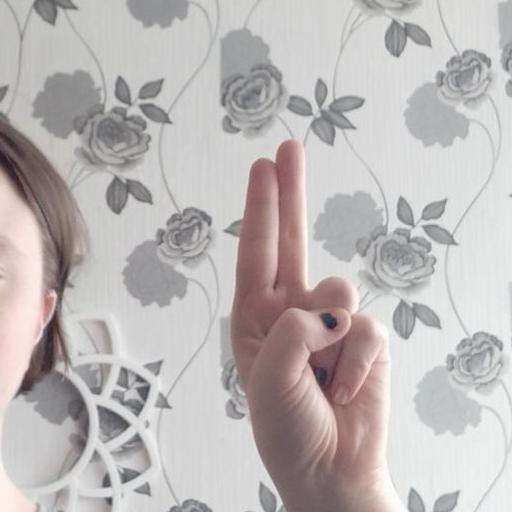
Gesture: two_up